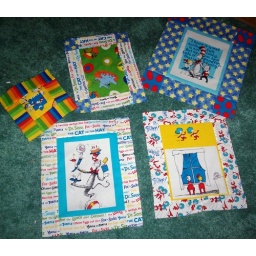
cat in the hat block quilt 2